Roberto Villa

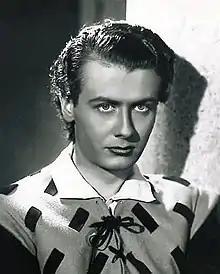
Villa in "The Fornaretto of Venice" (1939)

Roberto Villa (born Giulio Sabetta; 2 December 1915 – 30 June 2002) was an Italian actor and voice actor.